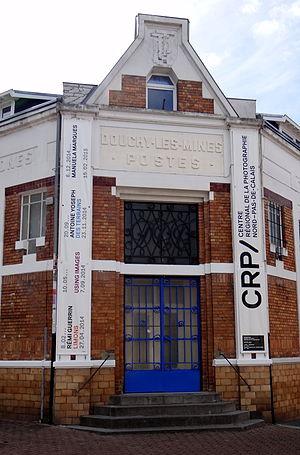
Centre régional de la photographie du Nord Pas-de-Calais -Façade
Le CRP/ Centre régional de la photographie, basé à Douchy-les-Mines développe des missions de centre d’art dans le champ de la photographie et de l’image contemporaine.
Cet article recense les centres dédiés à la photographie en France.